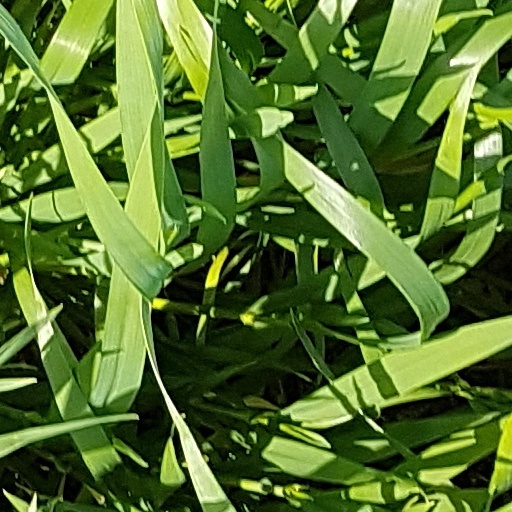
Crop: wheat